John Tuchet, 8th Baron Audley

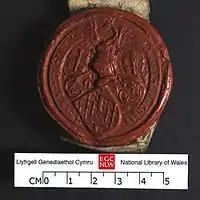
Coat of arms of John Tuchet. 28 September 1522. NLW Bronwydd 7012

John Tuchet was the son of Sir James Tuchet, 7th Baron Audley (c. 1463–1497) by his first wife, Margaret Dayrell, the daughter of Richard Dayrell, sub-treasurer of England and Margaret Beaufort, Countess of Stafford, widow of Humphrey Stafford, styled Earl of Stafford, and daughter and coheir of Edmund Beaufort, 2nd Duke of Somerset. He acquired his titles by writ in 1512 after they had been forfeited to his father in 1497 for taking part in the Cornish Rebellion. He was restored as Lord Audley in name, blood, title and estate by an act of restitution in 1512. The restitution of his title cost him 6,500 marks, to be paid in yearly instalments of 250 marks.